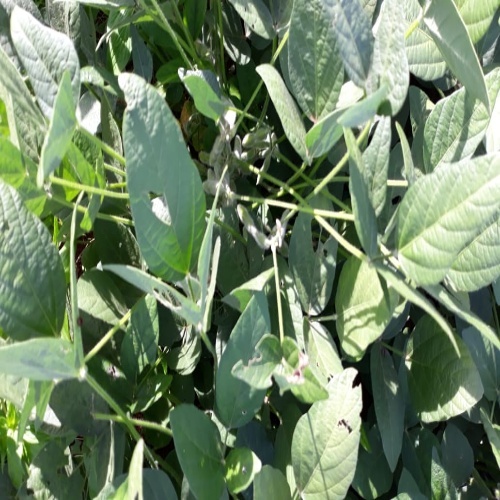
Label: Caterpillar